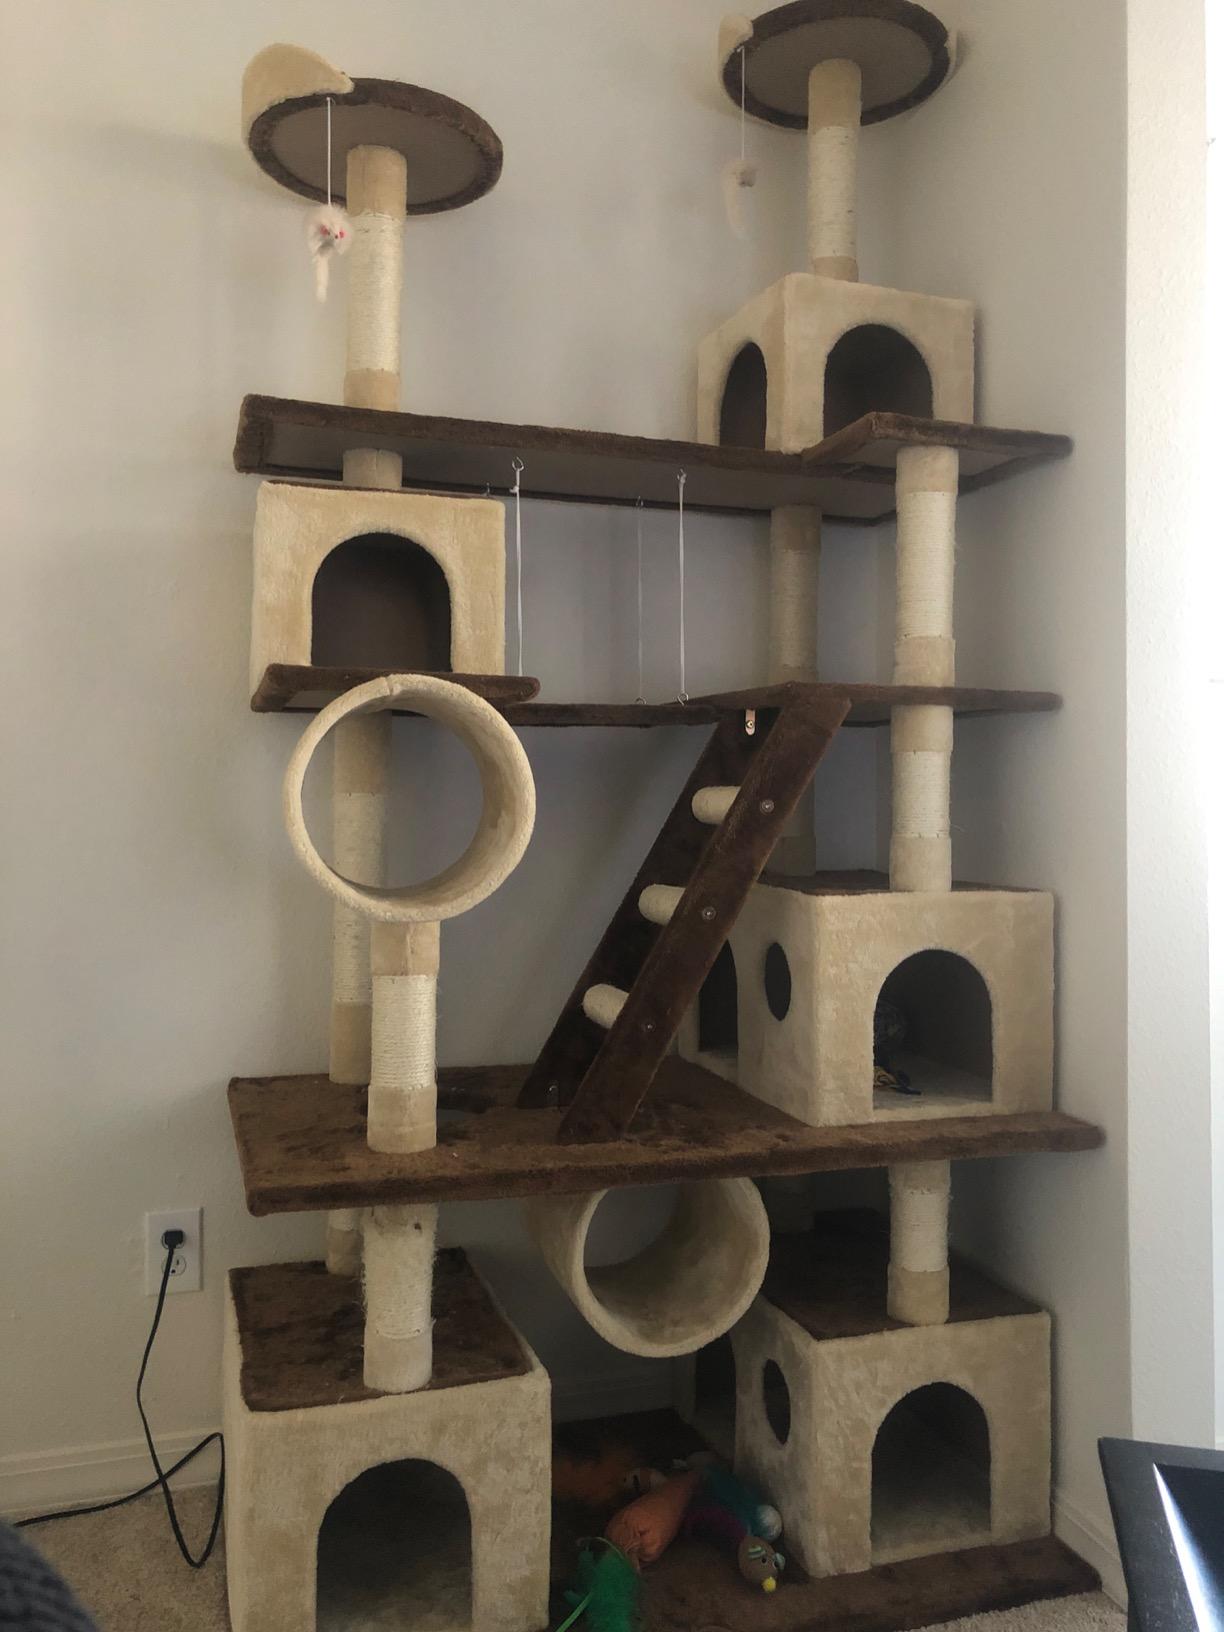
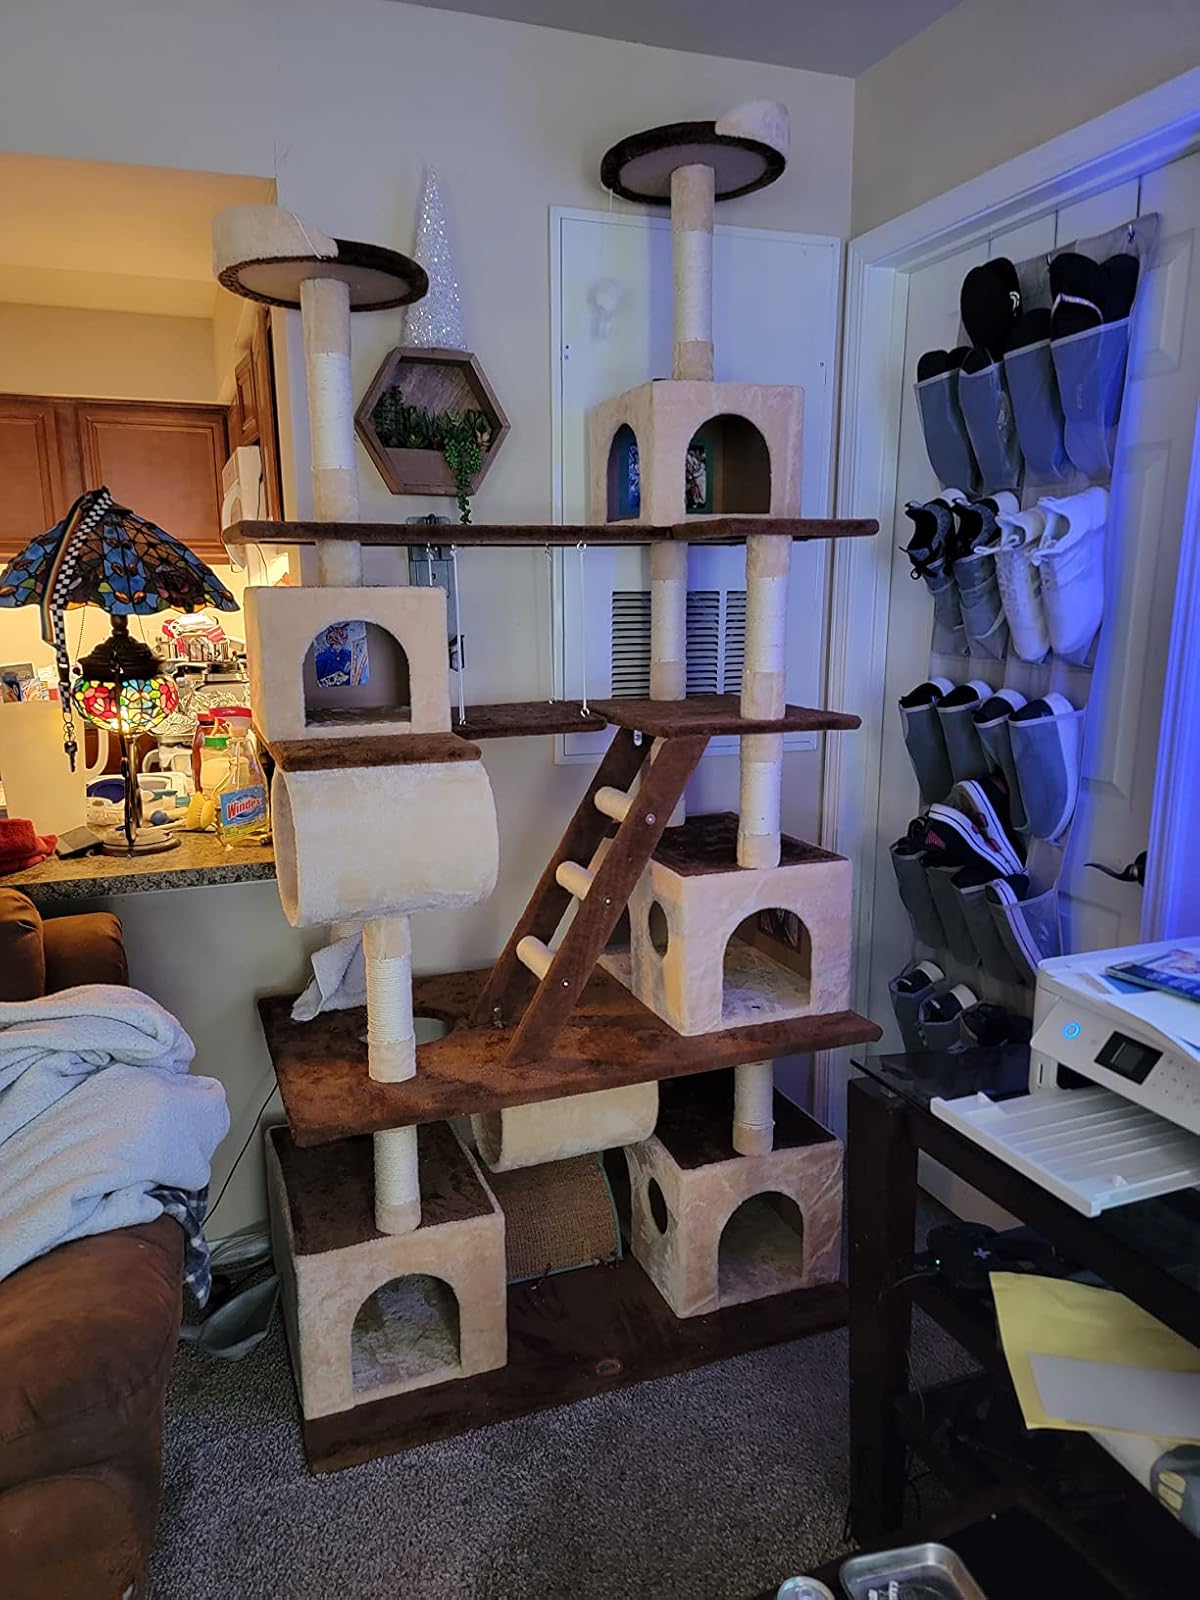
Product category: items_cat tree
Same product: yes